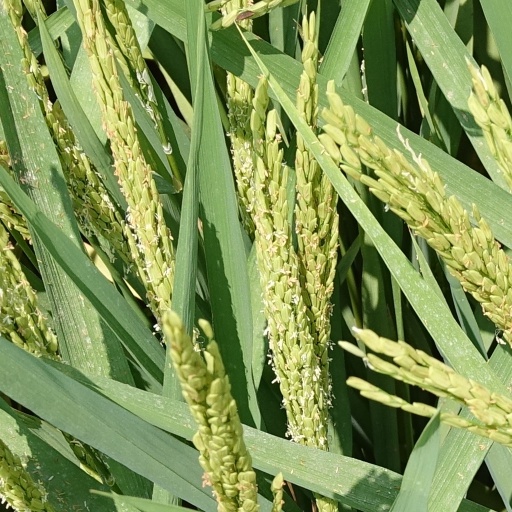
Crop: rice